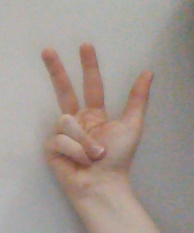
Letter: al